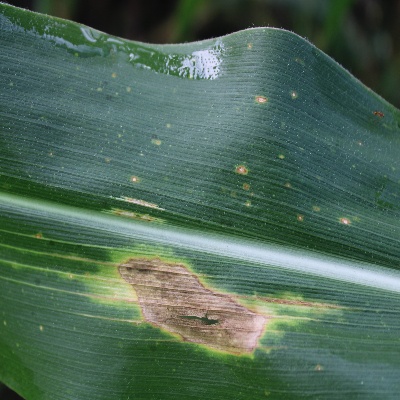
Crop: Maize
Condition: leaf spot